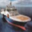
Label: ship